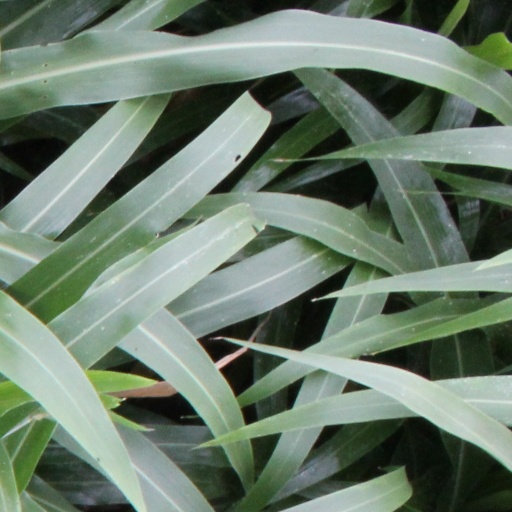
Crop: sorghum